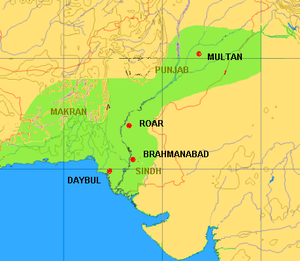
L'invasion omeyyade en Inde est une série de batailles se déroulant à l'est de l'Indus pendant la première moitié du VIIIᵉ siècle et durant lesquelles le califat omeyyade affronte plusieurs royaumes indiens.